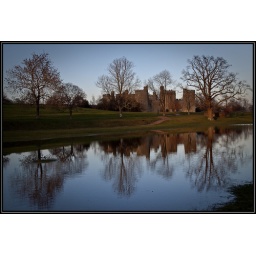
Bodiam Castle, East Sussex reflected in some excess water in the 'overflow' car park